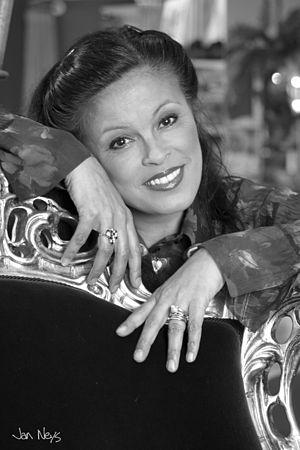
Stella Maessen, également connue sous le nom de scène Stella ou Stella Mason, née le 6 août 1953 à Zandvoort, est une chanteuse néerlandaise. Avec ses sœurs Patricia et Bianca elle fait partie du groupe Dream Express et, suivant le départ de Patricia de Dream Express, LBS de 1979 à 1981.